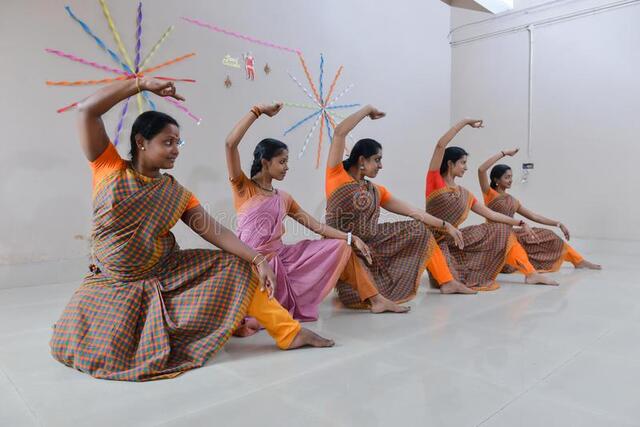
Dance form: mohiniyattam